2016 South Asian Games

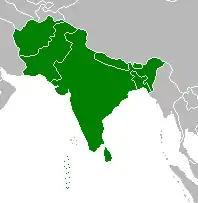
Participating nations

Initially, the Games were expected to be held in October, 2012. However, during the General Body meeting of the Indian Olympic Association (IOA) on 16 December 2011, it was decided to postpone the Games to February, 2013. The primary concern highlighted was that the original plan meant that the Games would be held only two months after the 2012 Summer Olympics, a fact which made athletes uncomfortable. In addition, the Delhi Government had stated that "accommodation would be a problem during October–November". In April 2012, the IOA sent letters to all the National Olympic Committees (NOCs) of South Asia, announcing that the Games will be held for eight days beginning from 13 February 2013; further discussions would take place at an all-NOC meeting in Moscow. President of the Nepal Olympic Committee Dhruba Bahadur Pradhan also reported about the proposed additions of fencing, equestrian, gymnastics and the triathlon to the Games schedule. As of January 2013, host city and dates of the games were not yet confirmed.